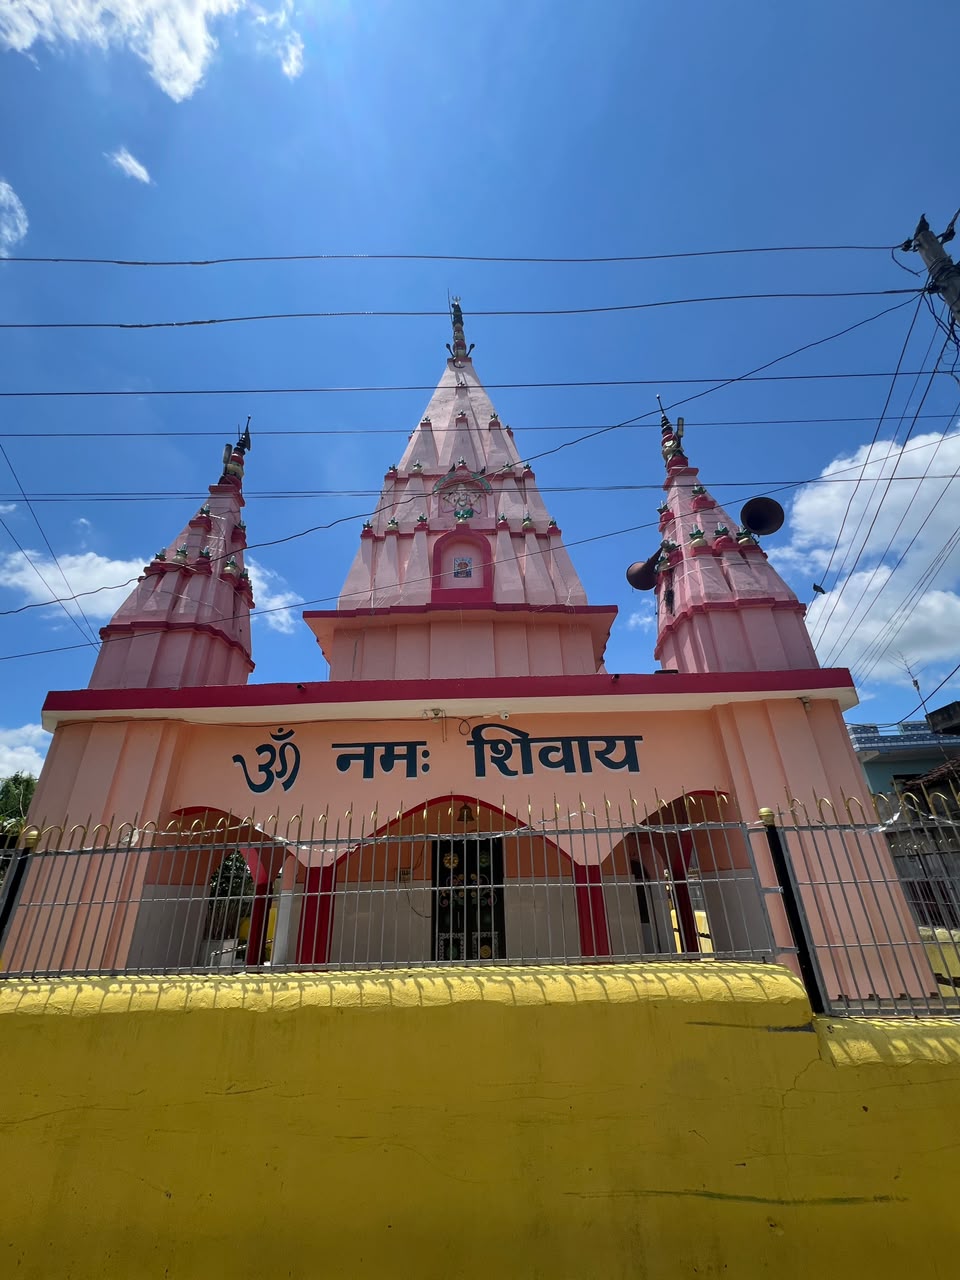
Heritage site: Shiva_Panchayatan_Temple